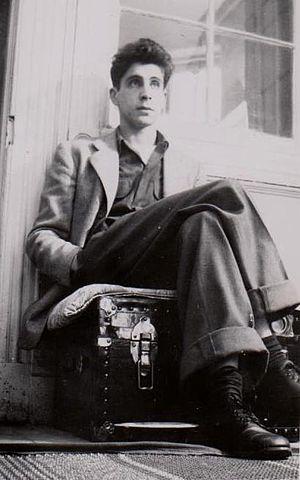
Anthony Evan Hecht est un poète américain. Son œuvre combine un intérêt profond pour la forme avec un désir passionnel de confronter les horreurs de l'histoire du 20ᵉ siècle comme la Seconde Guerre mondiale, pendant laquelle il a combattu, et la Shoah.